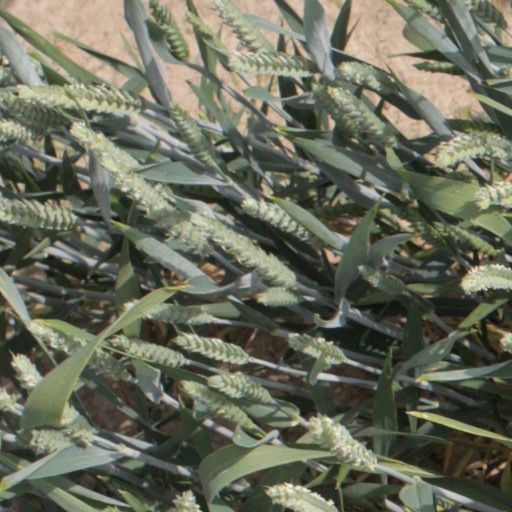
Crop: wheat